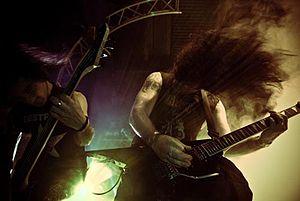
Kreator est un groupe de thrash metal allemand, originaire d'Essen. Leur style musical est similaire à celui de Destruction et Sodom, les deux autres plus grands groupes du thrash metal allemand. Ces trois groupes sont souvent crédités pour avoir lancé le death metal, grâce à des éléments sonores qui aideront à l'émergence du genre. Le groupe est formé en 1982 sans nom, mais décide d'emprunter le nom de Tormentor en 1984. Ils jouent à l'origine du speed metal inspirés par Venom. Les chansons de Kreator débutent dans la veine du thrash metal tout en s'orientant metal industriel et gothique de 1992 à 1999, avant de revenir à leur son classique thrash metal.